Swarland Old Hall

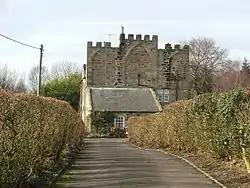
Swarland Old Hall

Swarland Old Hall is a small 17th-century country house at Swarland, Northumberland, England. It is a Grade II* listed building.